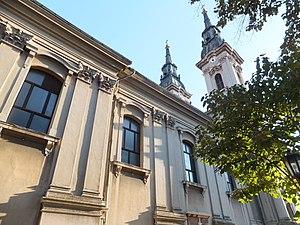
L'église de la Dormition-de-la-Mère-de-Dieu de Pančevo est une église orthodoxe serbe située à Pančevo, dans la province autonome de Voïvodine et dans le district du Banat méridional en Serbie. Elle est inscrite sur la liste des monuments culturels de grande importance de la République de Serbie.